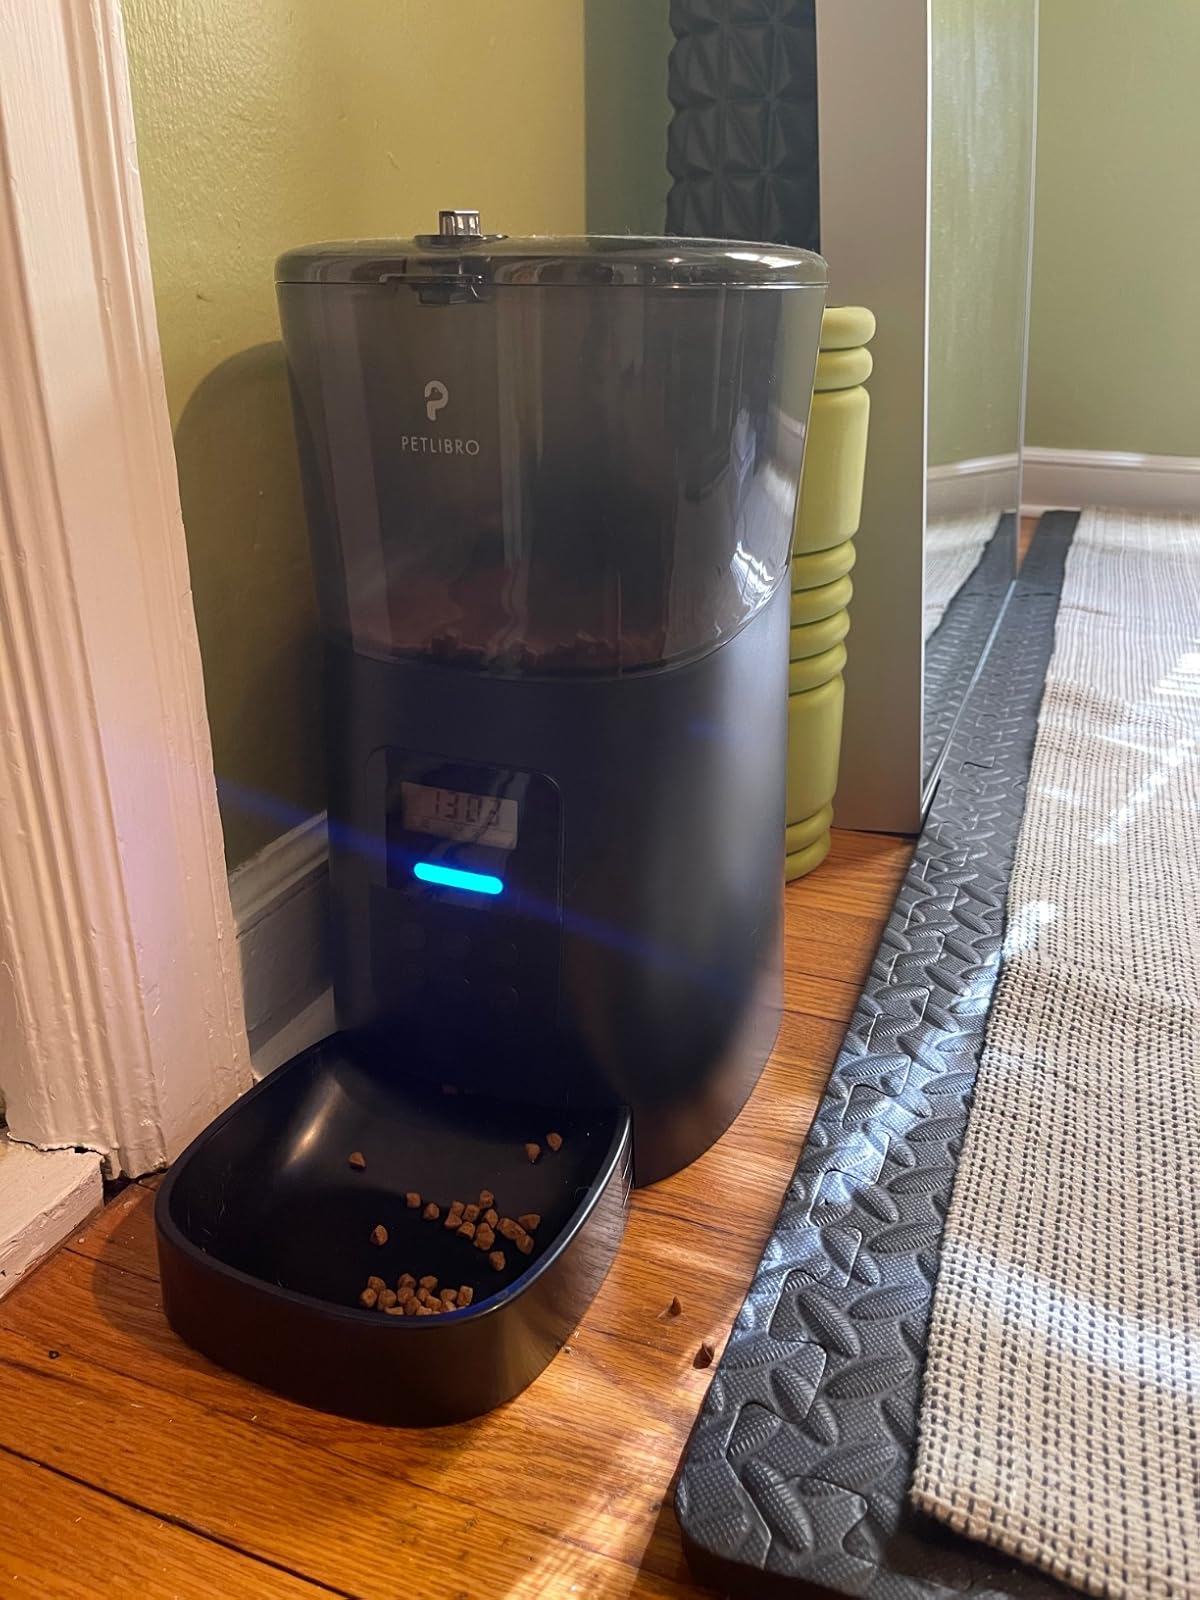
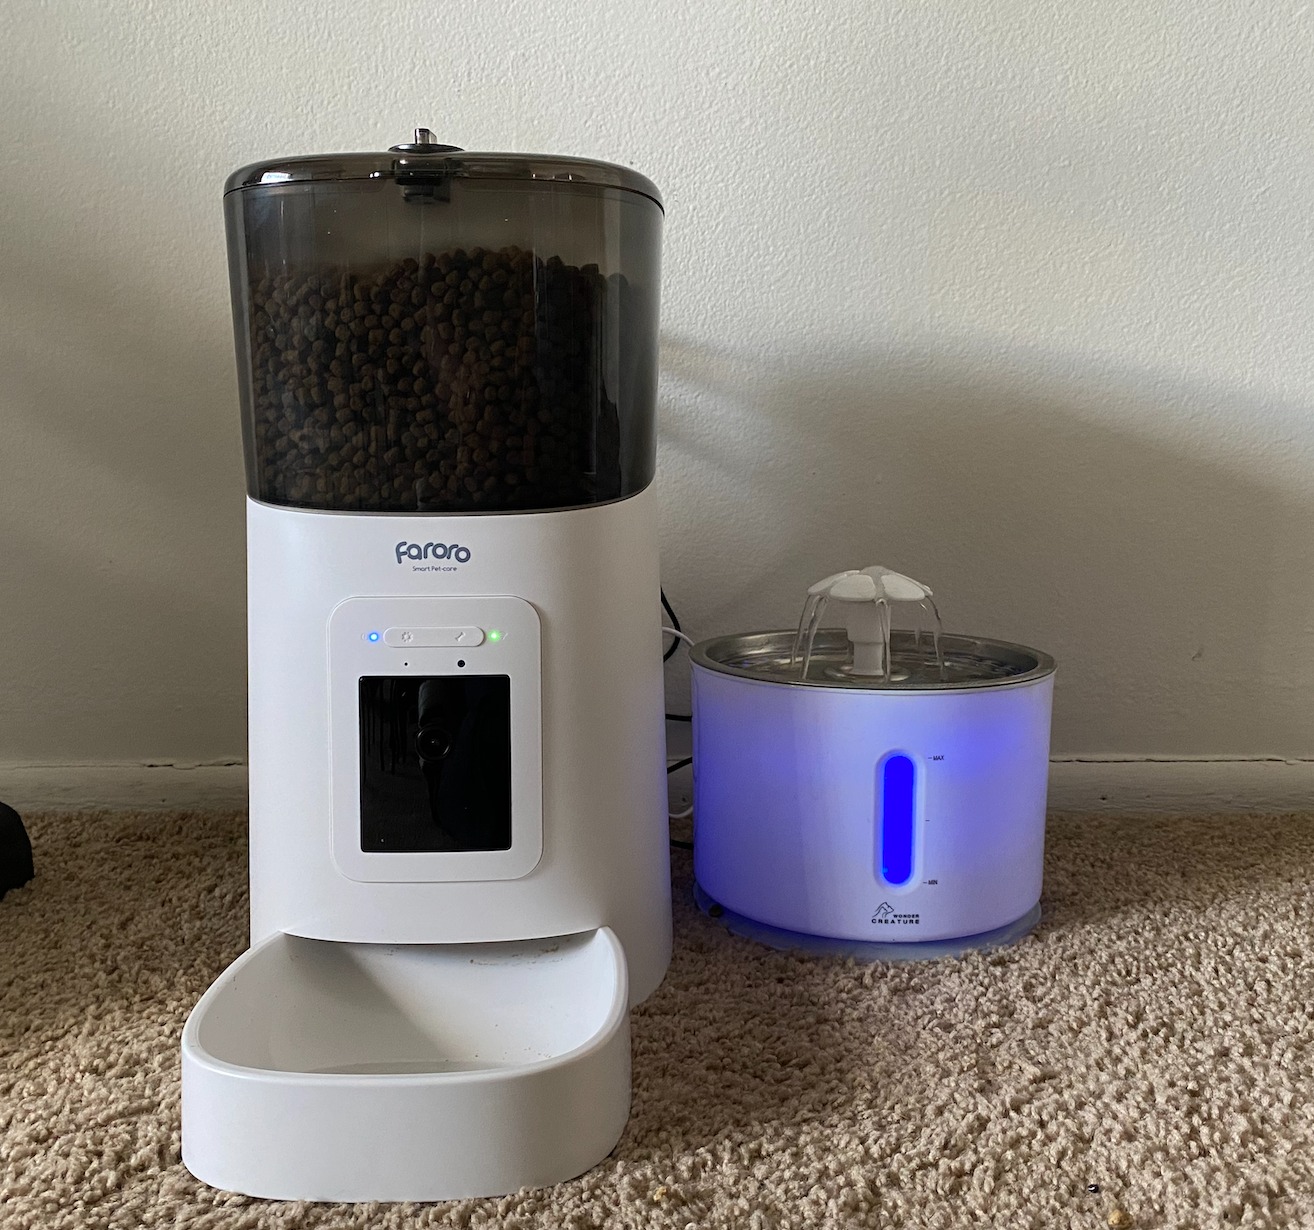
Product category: items_feeder
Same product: no